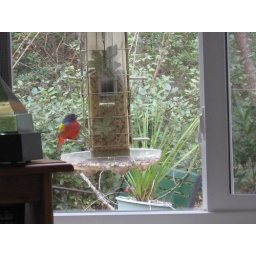
Sue S.'s male was joined by a green bird a couple days later - in Southport, NC!